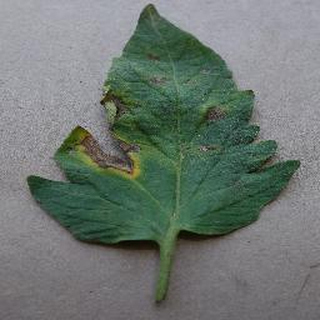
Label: tomato_early_blight